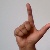
The image shows a hand gesture representing the letter 'L' in Indian Sign Language.